Khot, Armenia

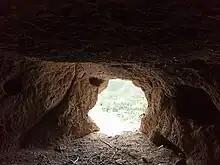
Cave-dwelling in Old Khot

During the Soviet period, Khot was located in the Goris region of the Armenian SSR. A new settlement was built on a plateau outside of the old city, it contained an 8-year school, medical center, newly planned streets, a cinema, and a library. The old city of Khot was abandoned in the 1960s-70s when its inhabitants were moved to higher ground closer to the main road and utility on flatter land. Ancient cave-dwellings have been preserved in the village and its surroundings.